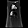
Label: T - shirt / top